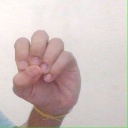
अक्षर: उ